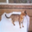
Label: cat